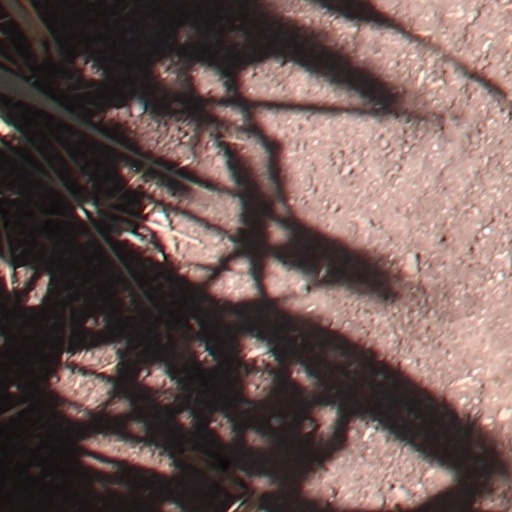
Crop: wheat